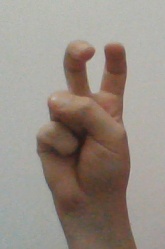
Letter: toot